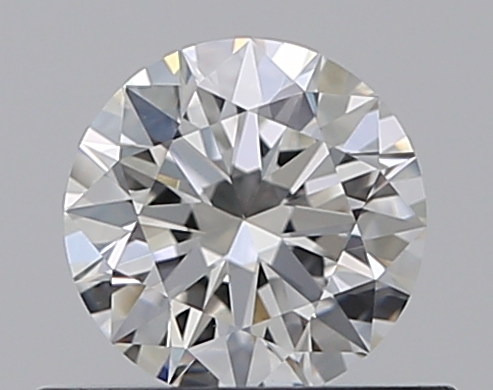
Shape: round
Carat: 0.5
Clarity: VVS2
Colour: G
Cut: EX
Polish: EX
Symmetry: EX
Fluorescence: F
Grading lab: GIA
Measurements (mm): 5.08 x 5.11 x 3.11